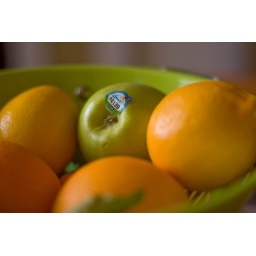
My new 50mm lens came in the mail today!!! Here's the mandatory fruit bowl test photos.